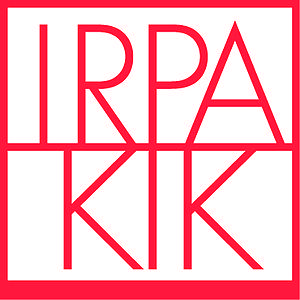
Logo officiel de l'Institut royal du Patrimoine artistique
Clément Dessart est un photographe belge ayant travaillé pour le Service Documentation des Musées royaux d'Art et d'Histoire durant les années 1940. Il était principalement actif dans la province du Luxembourg.